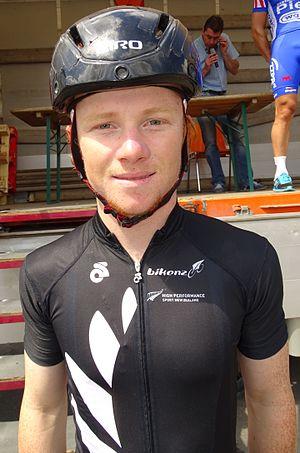
Reportage réalisé le dimanche 7 juin à l'occasion du départ du Mémorial Philippe Van Coningsloo 2015 à Wavre, Belgique.
Luke Mudgway, né le 12 juin 1996 à Palmerston North, est un coureur cycliste néo-zélandais, membre de l'équipe Black Spoke Pro Cycling Academy. Il prend part à des compétitions sur route et sur piste.